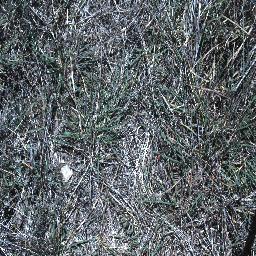
Label: negative